Music for the Jilted Generation

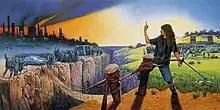
Inner sleeve artwork by Les Edwards

The album artwork for "Music for the Jilted Generation" was designed by Stewart Haygarth (cover) and Les Edwards (inner). The inner artwork, which alludes to the conflicts between ravers and the police during the era of the 1994 Criminal Justice Act, is particularly well-regarded.